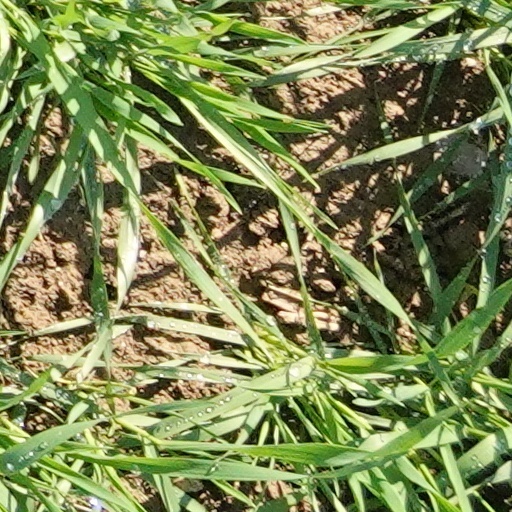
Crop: wheat